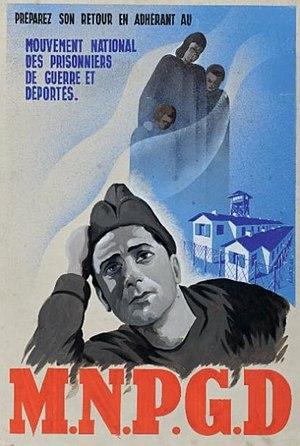
Projet d'affiche à la gouache pour le Mouvement national des prisonniers de guerre et déportés (MNPGD), 1945.
Le Mouvement national des prisonniers de guerre et déportés est un Mouvement de la résistance française, lors de l'occupation de la France par les nazis en 1940-1944.
François Mitterrand [fʁɑ̃swa mitɛʁɑ̃], né le 26 octobre 1916 à Jarnac et mort le 8 janvier 1996 à Paris, est un homme d'État français, président de la République du 21 mai 1981 au 17 mai 1995.